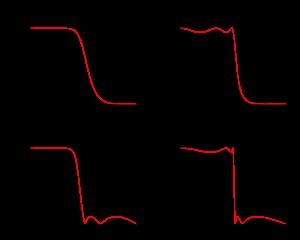
Un filtre de Butterworth est un type de filtre linéaire, conçu pour posséder un gain aussi constant que possible dans sa bande passante.